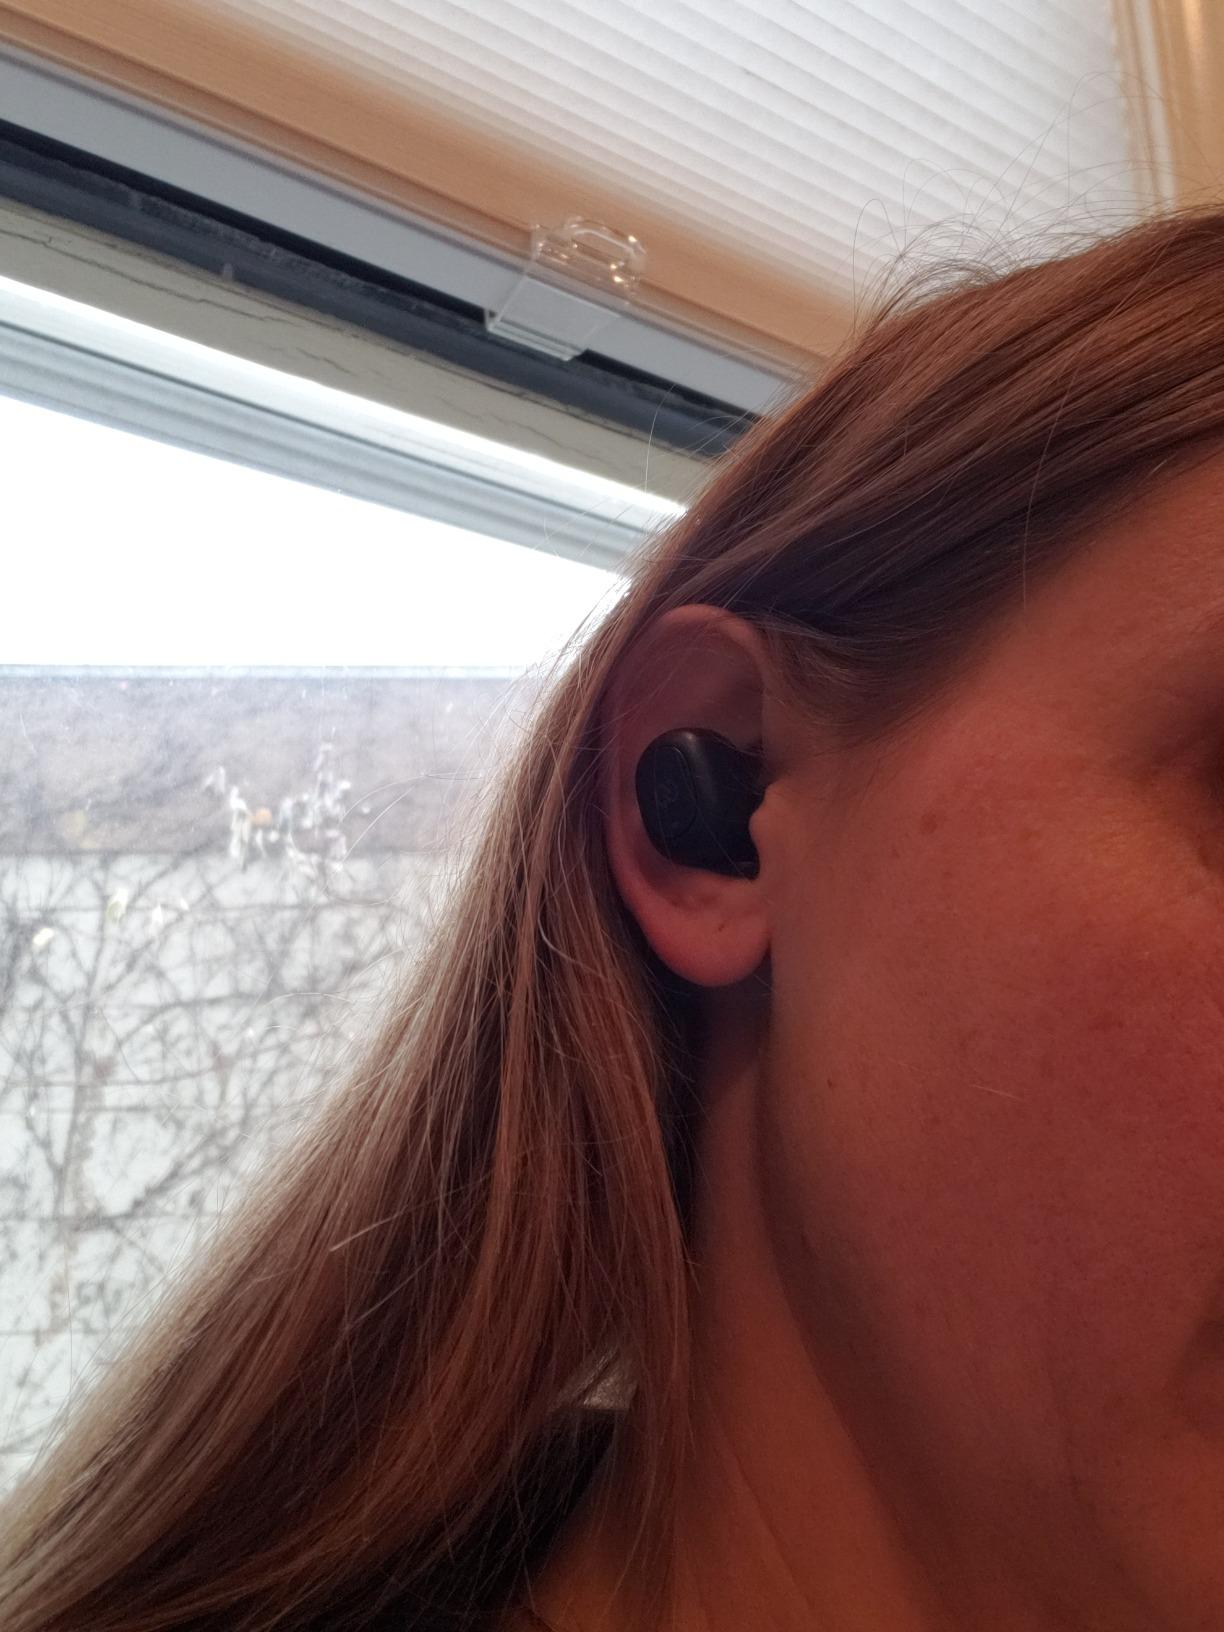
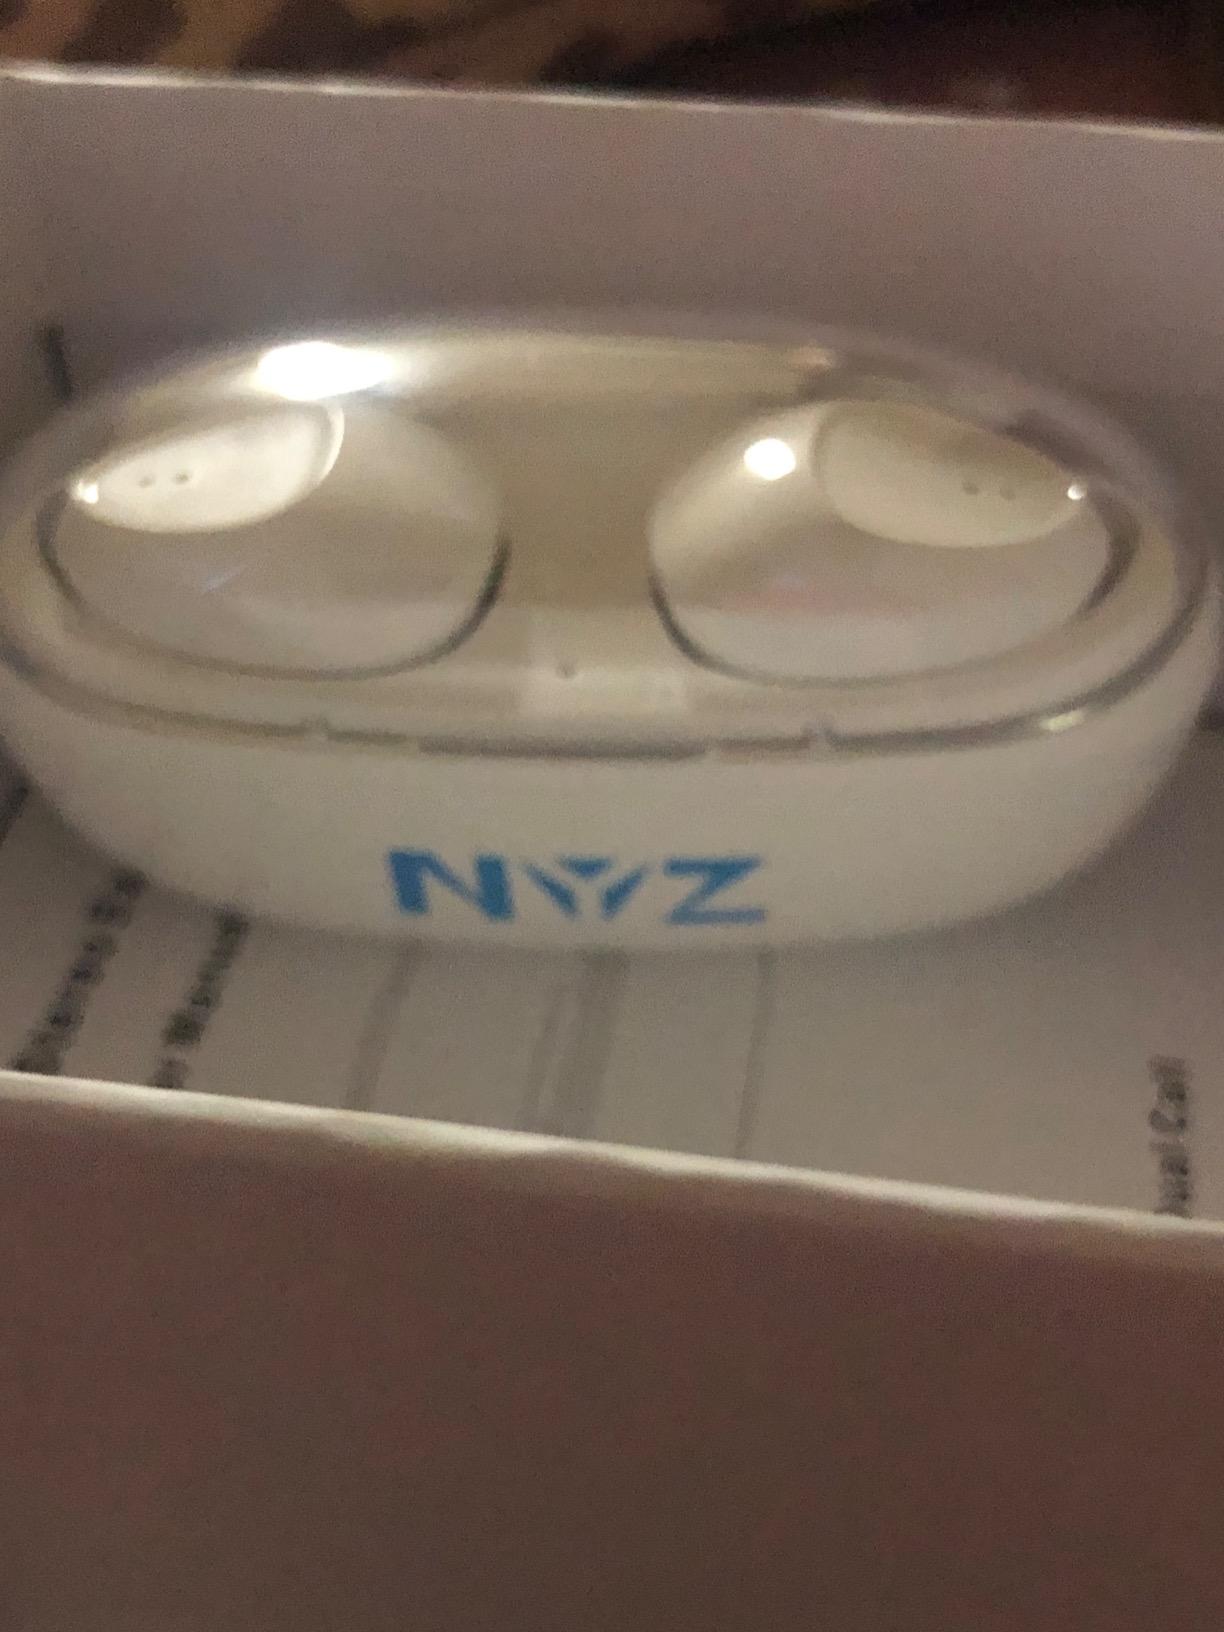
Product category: earbuds
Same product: no